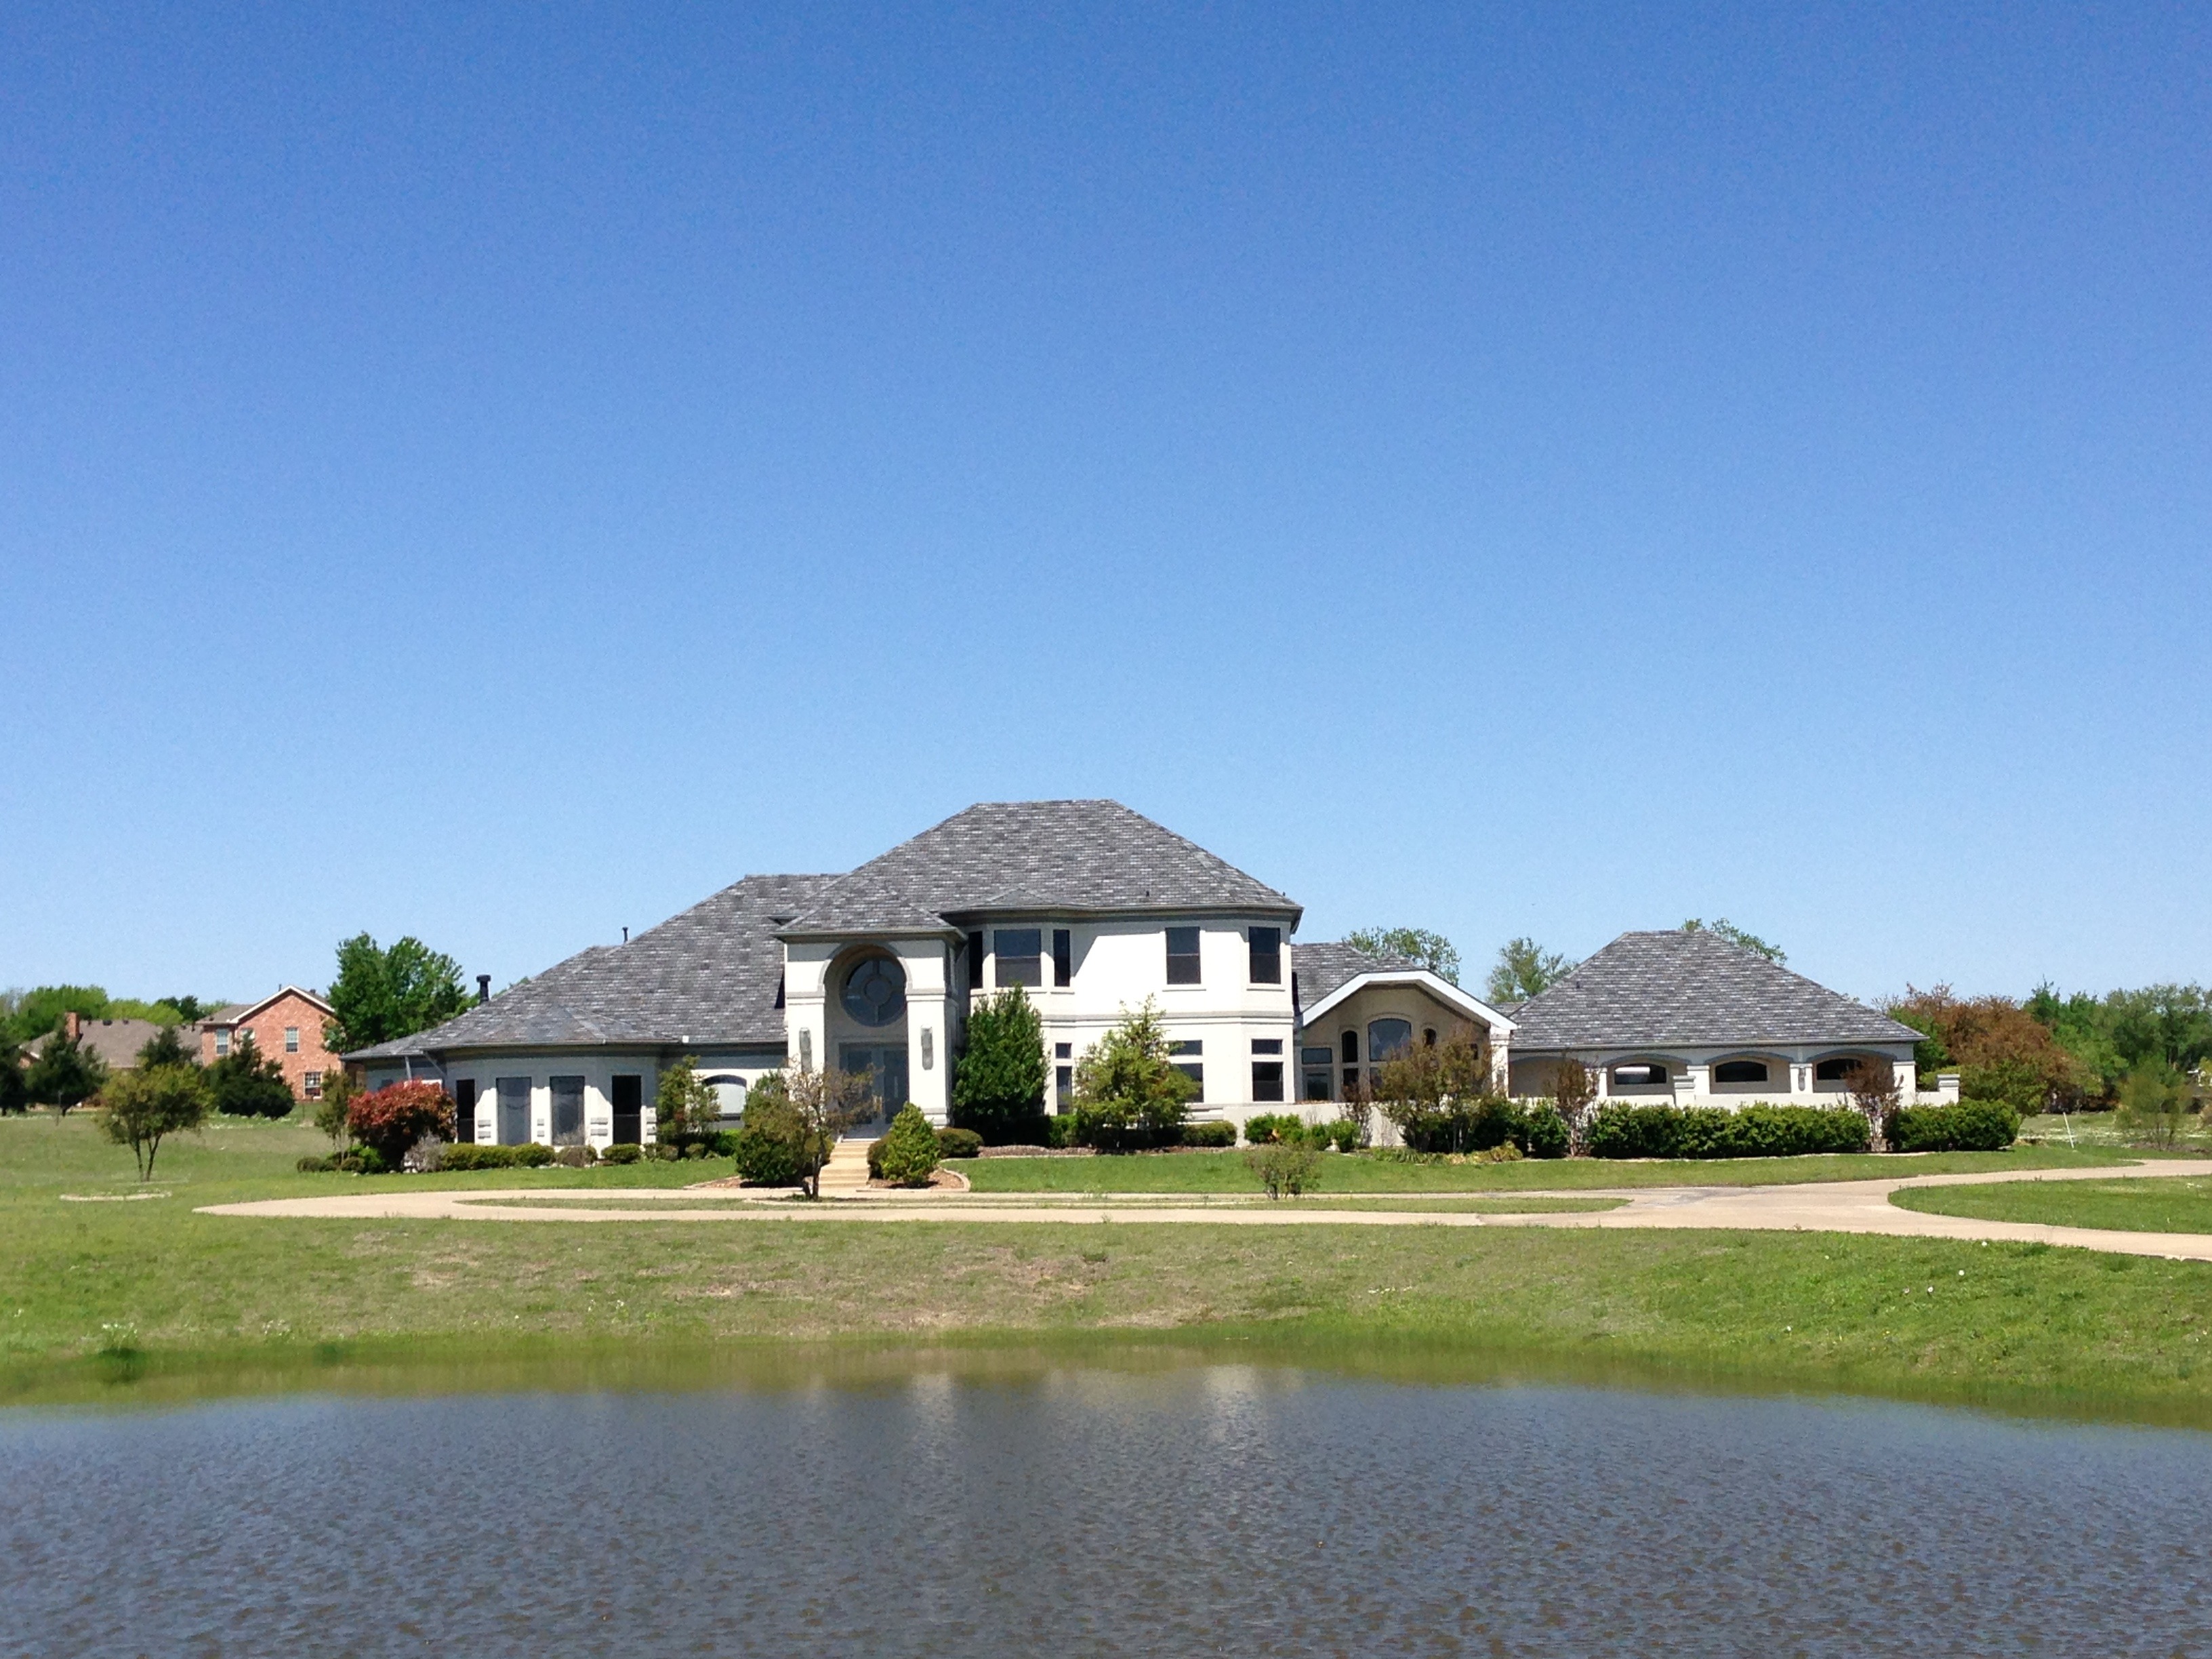
architecture, house, building, home, village, ranch, property, buildings, houses, estate, real estate, dream house, residential area